Vaikuntanatha Temple, Therani

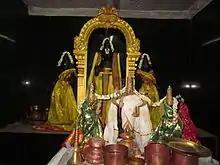
Sanctum sanctorum(Garbha griha) of Sri Vaikuntanatha Temple with Deities of Sridevi(left), Vaikuntanatha(Centre), Bhudevi(Right) and Utsava murtis(front)

Sri Vaikuntanatha Swamy Temple is a 500 year old Vaishnavite temple situated at Therani village in Chittoor District of Andhra Pradesh. The temple is dedicated to Lord Vishnu who is referred to as "Vaikuntanatha". The temples was constructed during 16th Century on the banks of river Kushasthali. The temple is 5 km away from Nagari town and 50 km away from Tirupati city.